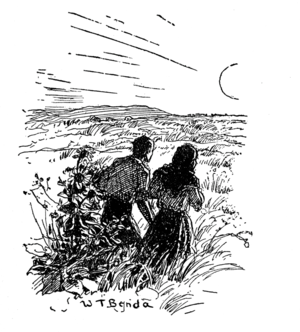
Mon Ántonia est un roman américain de Willa Cather, paru en 1918.